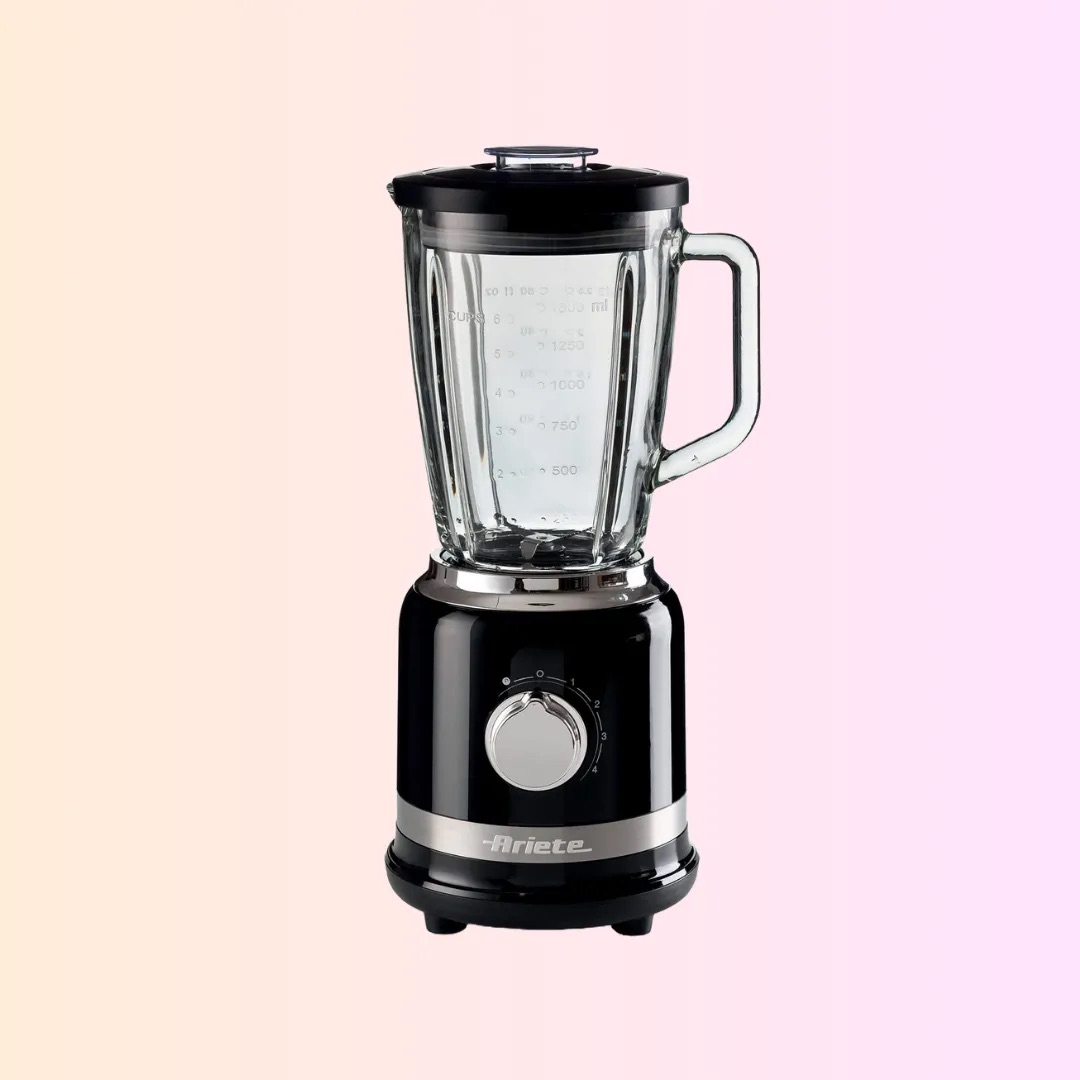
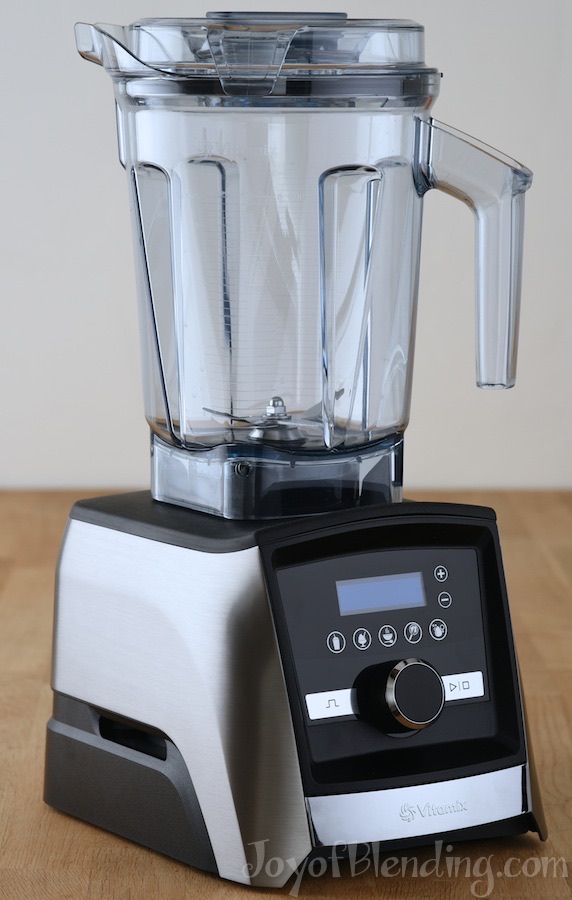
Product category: items_blender
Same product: no